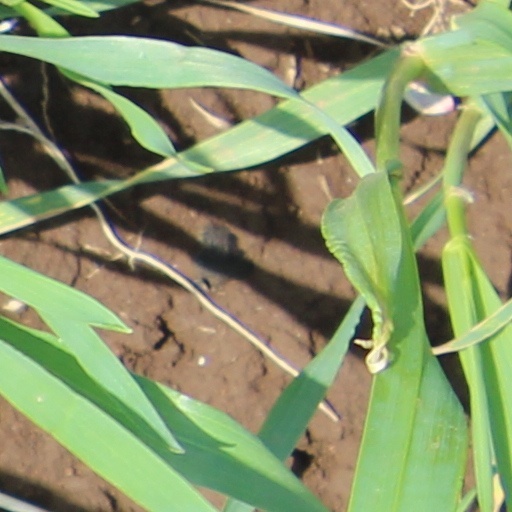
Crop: wheat